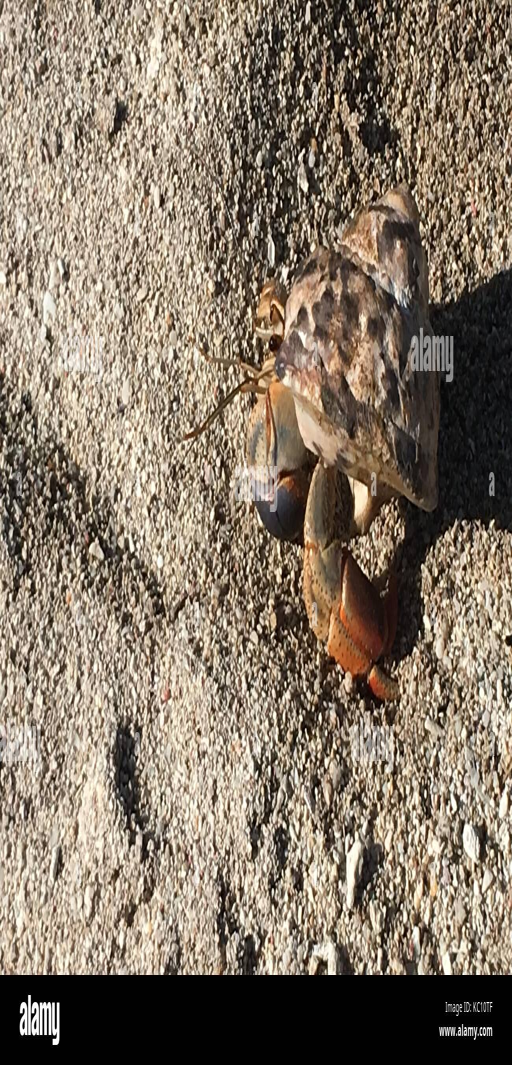
hermit crab on the beach